Hipatia Cárdenas de Bustamante

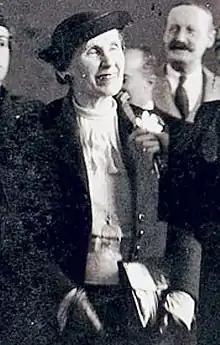
Hipatia Cárdenas, 1938

Hipatia Cárdenas de Bustamante (also known by her pseudonym Aspacia) (1889–1972) was an Ecuadorian writer, politician, suffragist, and feminist.